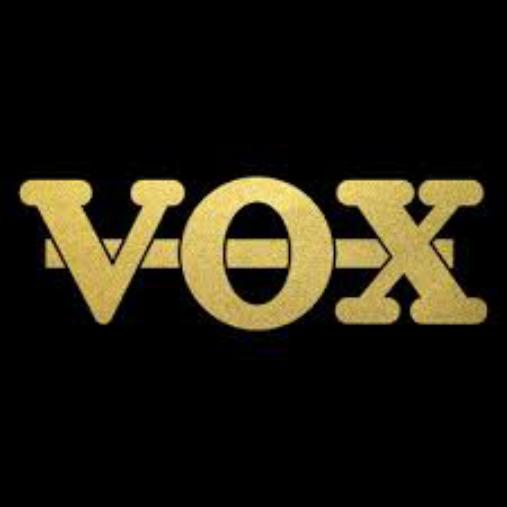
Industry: Others